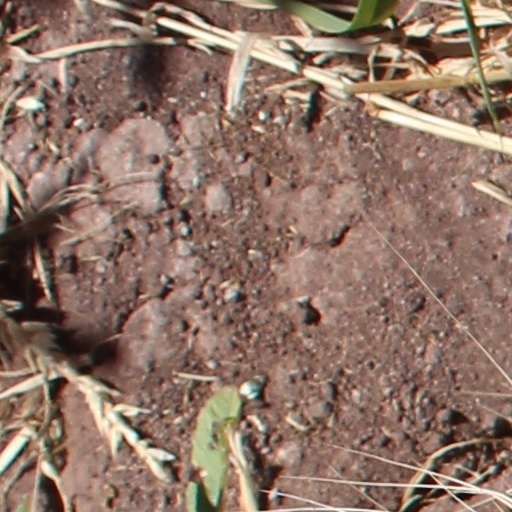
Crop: wheat